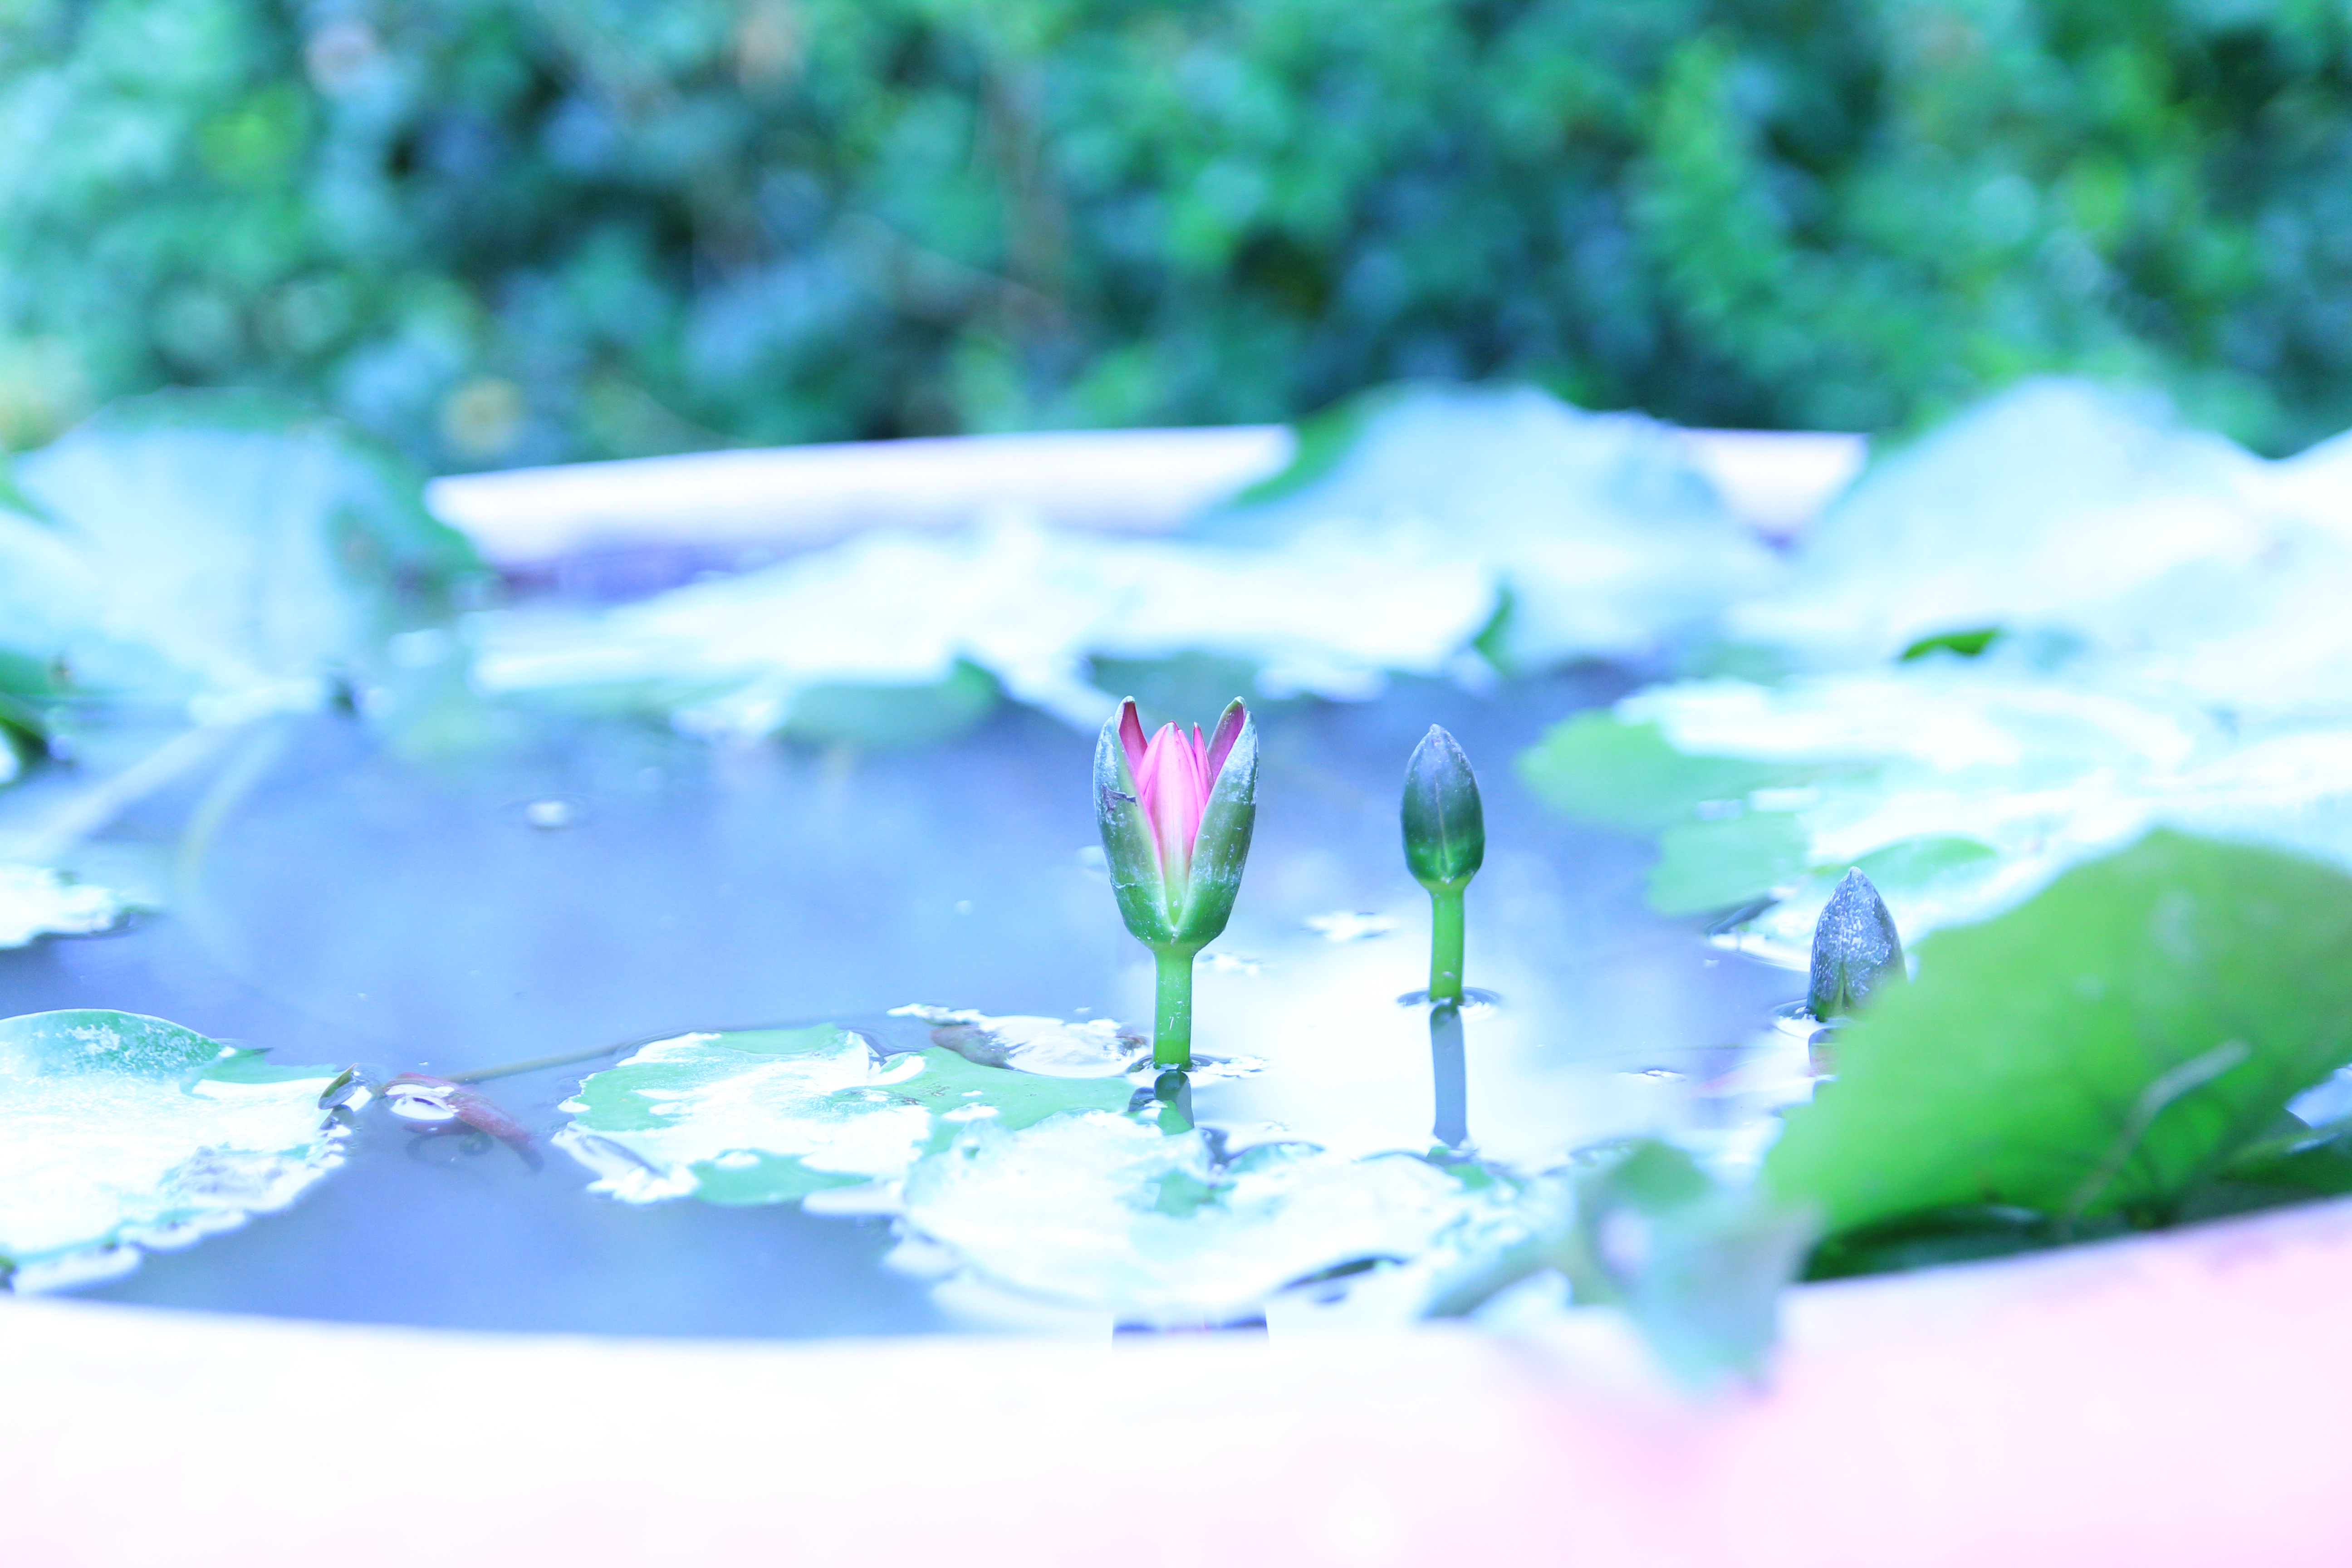
natural, water, liquid, flower, plant, petal, fluid, purple, body of water, terrestrial plant, lotus, aquatic plant, sacred lotus, lotus family, groundcover, flowering plant, leisure, electric blue, natural landscape, grass, annual plant, water lily, herbaceous plant, macro photography, reflection, landscape, wildflower, drop, pond, still life photography, magenta, plant stem, wildlife, moisture, vascular plant